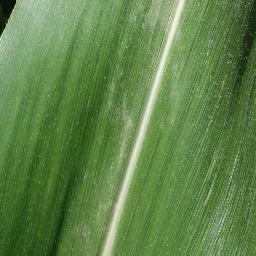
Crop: corn
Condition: (maize)_healthy